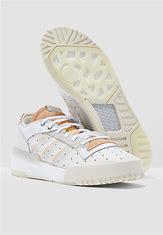
Brand: adidas
Model: Rivalry Rm Skate